Gillian Wearing

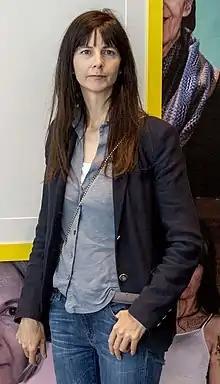
Gillian Wearing, in the IVAM, València, 2015.

Gillian Wearing CBE, RA (born 10 December 1963) is an English conceptual artist, one of the Young British Artists, and winner of the 1997 Turner Prize. In 2007 Wearing was elected as lifetime member of the Royal Academy of Arts in London. Her statue of the suffragist Millicent Fawcett stands in London's Parliament Square.